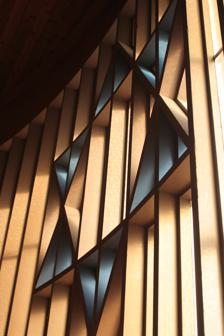
Building: Temple Beth Ora Synagogue (Edmonton)
Country: Canada
Year built: 1979
Synagogue in Edmonton, Alberta, Canada Temple Beth Ora Stained glass at Temple Beth Ora Religion Affiliation Reform Judaism Ecclesiastical or organizational status Synagogue Leadership Rabbi Gila Caine Status Active Location Location 12313 105 Avenue NW, Edmonton , Alberta T5N 0Y5 Country Canada Administration Union for Reform Judaism Geographic coordinates 53°32′51″N 113°32′05″W / 53.5476236°N 113.5347767°W / 53.5476236; -113.5347767 Architecture Date established 1979 Website templebethora .org Temple Beth Ora logo introduced in 2015 Temple Beth Ora , abbreviated as TBO , is a Reform synagogue located at 12313 105 Avenue NW in the Westmount neighbourhood of Edmonton , Alberta , Canada. Founded in 1979 as Beth Ora Synagogue , it is the city's only Reform synagogue. Since its establishment, the congregation has occupied several buildings. For many years, Temple Beth Ora conducted services in the JCC Building overlooking the North Saskatchewan River . In 2007, TBO moved from the Edmonton JCC to Chesed Shel Emeth, home of Edmonton's Chevra kadisha . The congregation is affiliated with the Union for Reform Judaism . Rabbi Gila Caine was installed in April 2018. See also Judaism portal Canada portal History of the Jews in Canada List of synagogues in Canada References